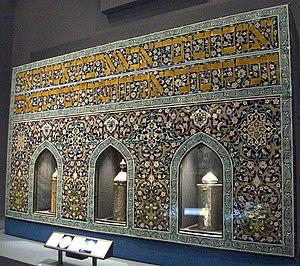
La communauté juive en Iran est parmi les plus anciennes du monde ; ses membres descendent des Juifs qui sont restés dans la région après l'exil en Babylone, quand les souverains achéménides du Premier Empire perse ont permis aux Juifs de retourner à Jérusalem.